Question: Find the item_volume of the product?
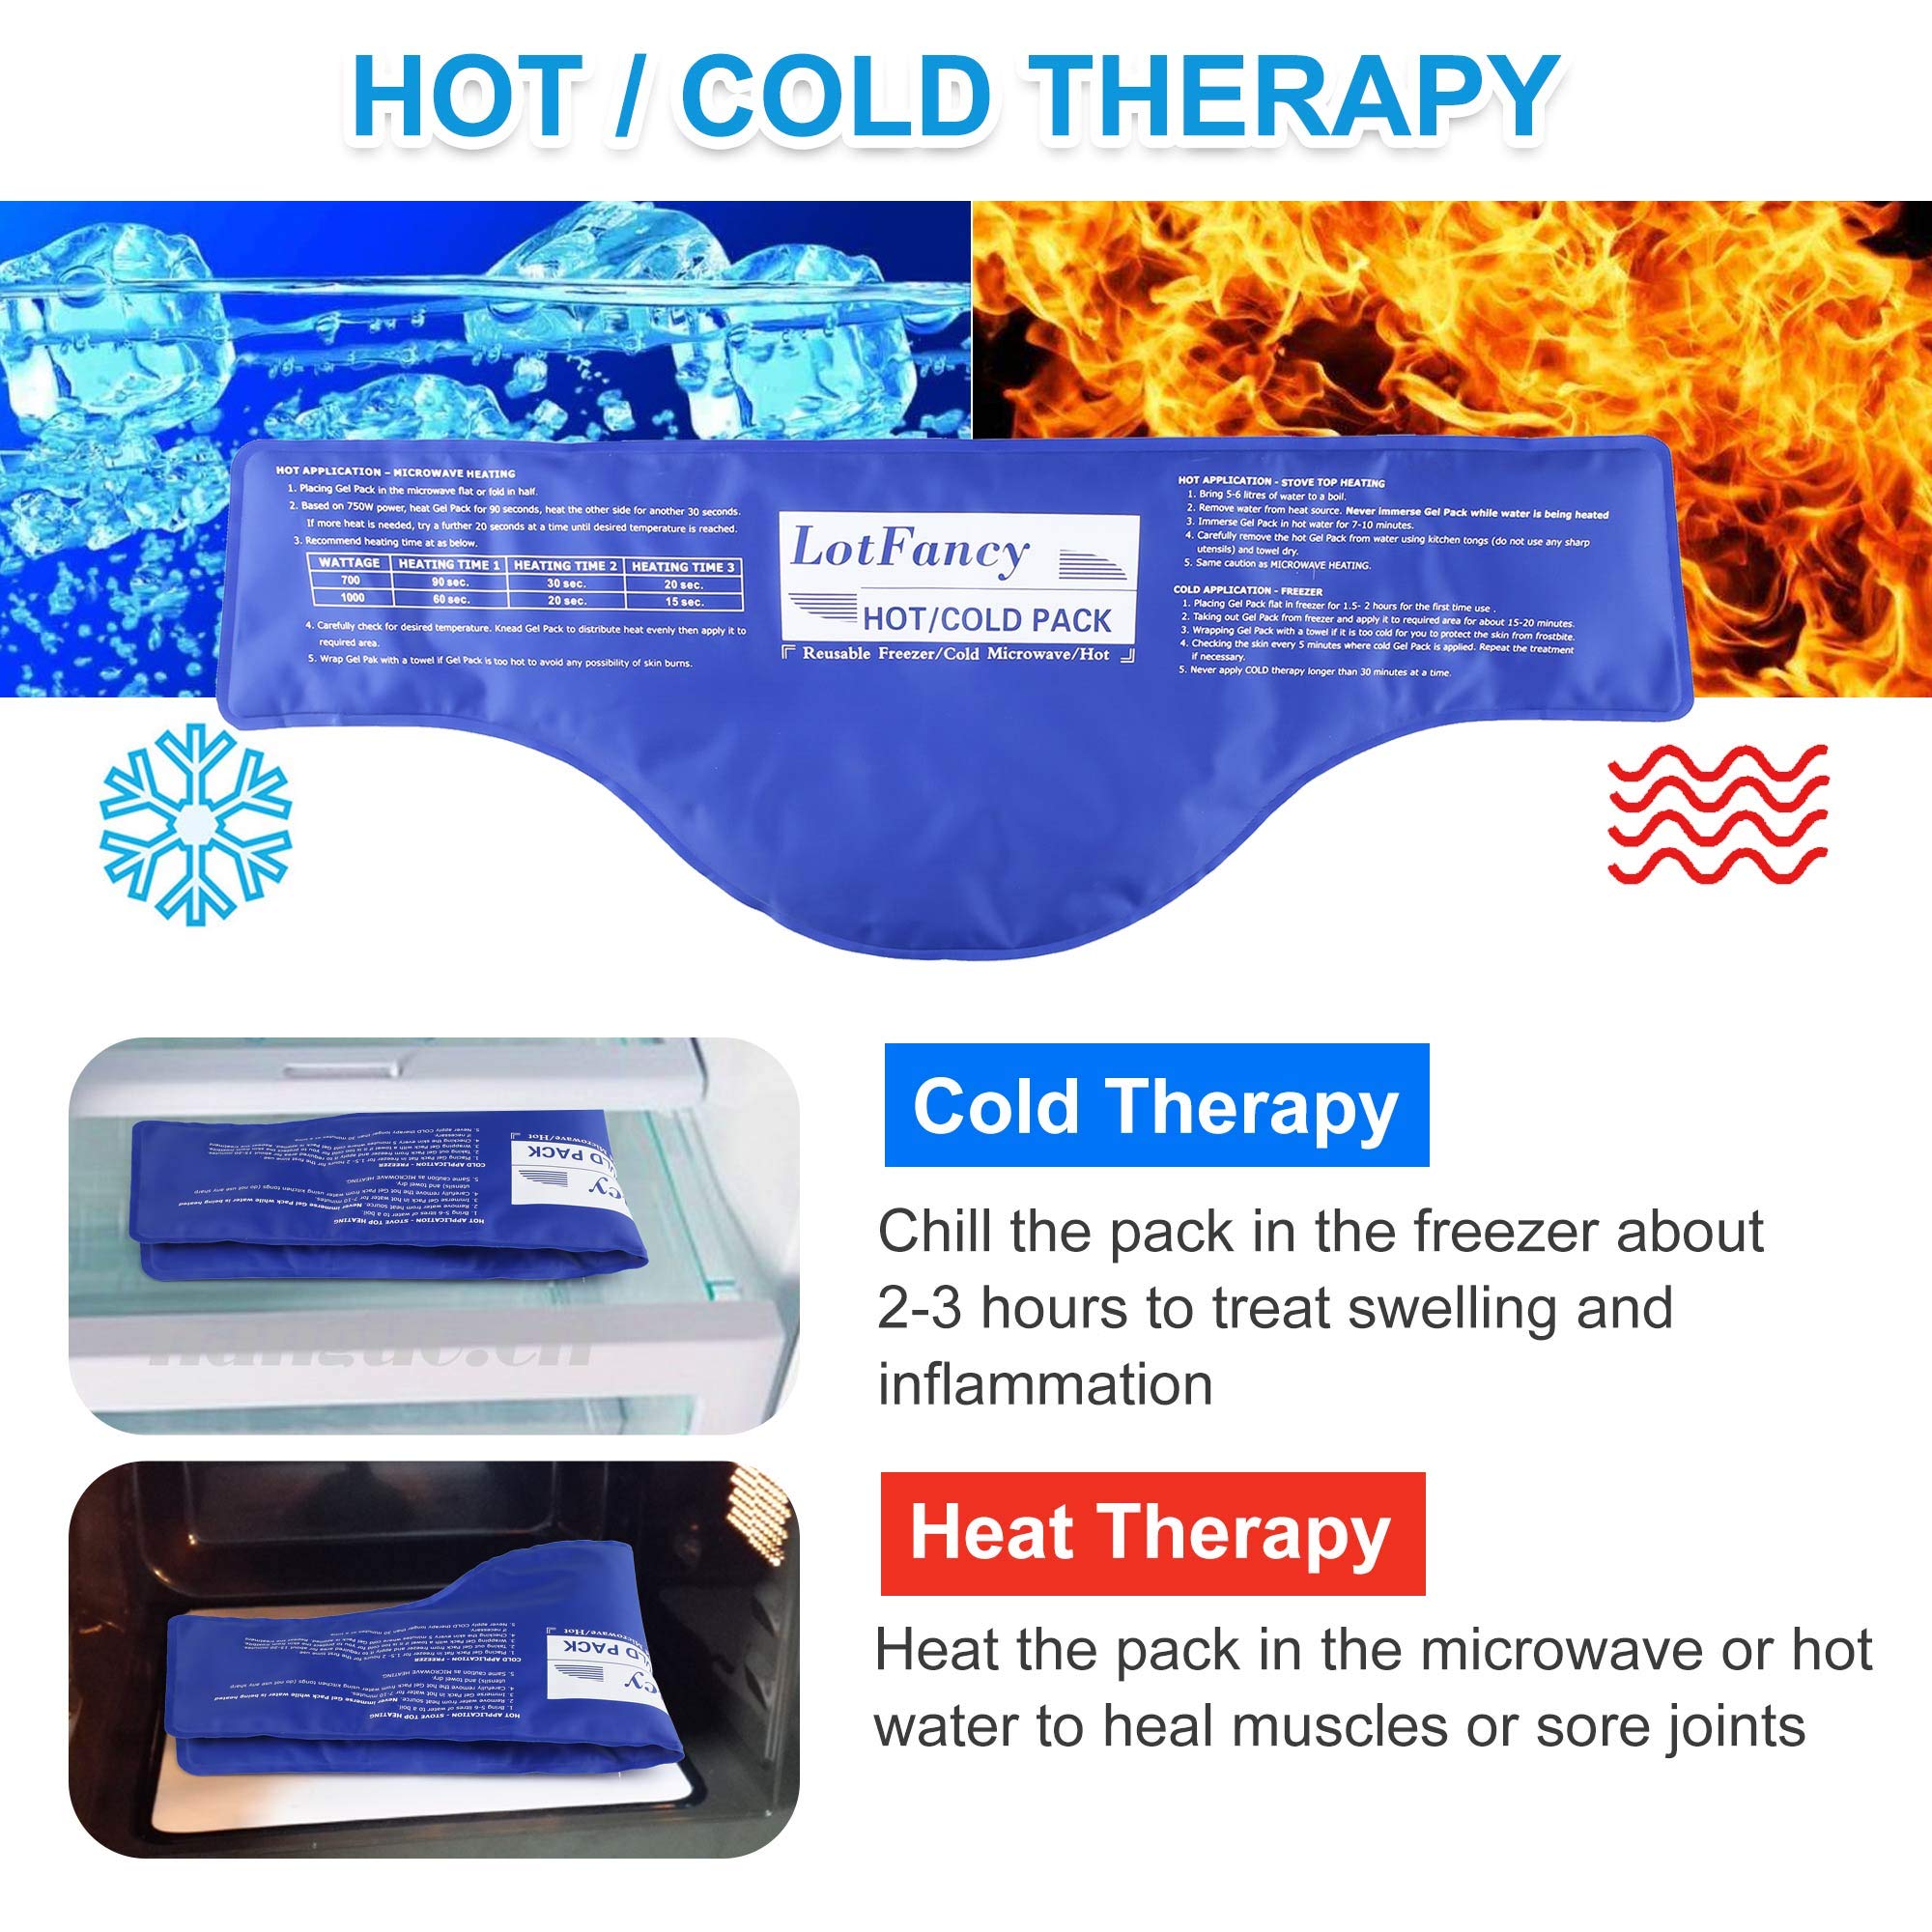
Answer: [5.0, 6.0] litre